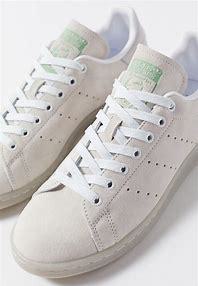
Brand: adidas
Model: originals Adidas Originals Stan Smith